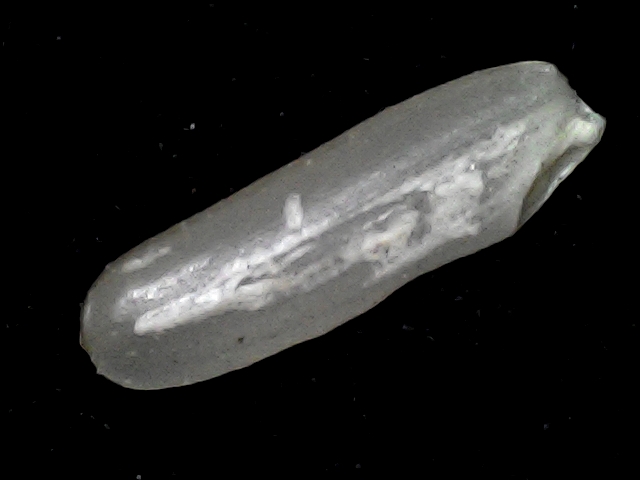
Rice variety: BD87